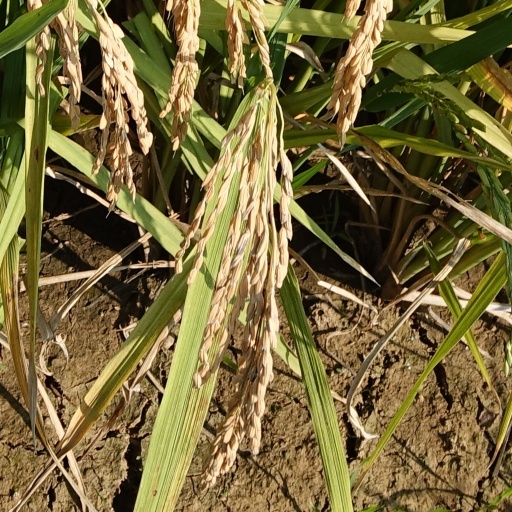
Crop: rice